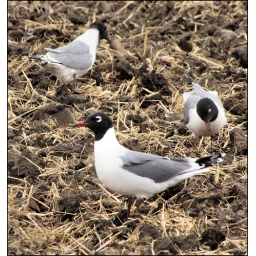
Franklin's Gulls (sometimes called prairie doves) searching for insects on the ground after following a tractor's path in the field